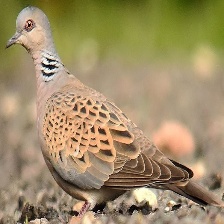
Species: EUROPEAN TURTLE DOVE
Scientific name: STREPTOPELIA TURTUR